Versailles (band)

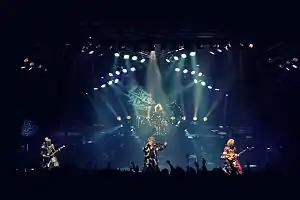
Versailles performing in Santiago, Chile in 2010

Versailles (known as Versailles Philharmonic Quintet in North America) is a Japanese visual kei symphonic power metal band formed in 2007 by vocalist Kamijo and guitarist Hizaki. After recruiting bassist Jasmine You, drummer Yuki and guitarist Teru, they performed their first show on June 23. Their key characteristics are their Rococo-esque costumes, dueling guitars and heavy but melodic arrangements. The group gained a significant worldwide following soon after forming as their debut EP, "Lyrical Sympathy" (2007), released by Kamijo's own label Sherow Artist Society, received a simultaneous European release and they performed in Europe and the United States the following year. Their first full-length album, "Noble", released in 2008, was also released in North America in 2009.